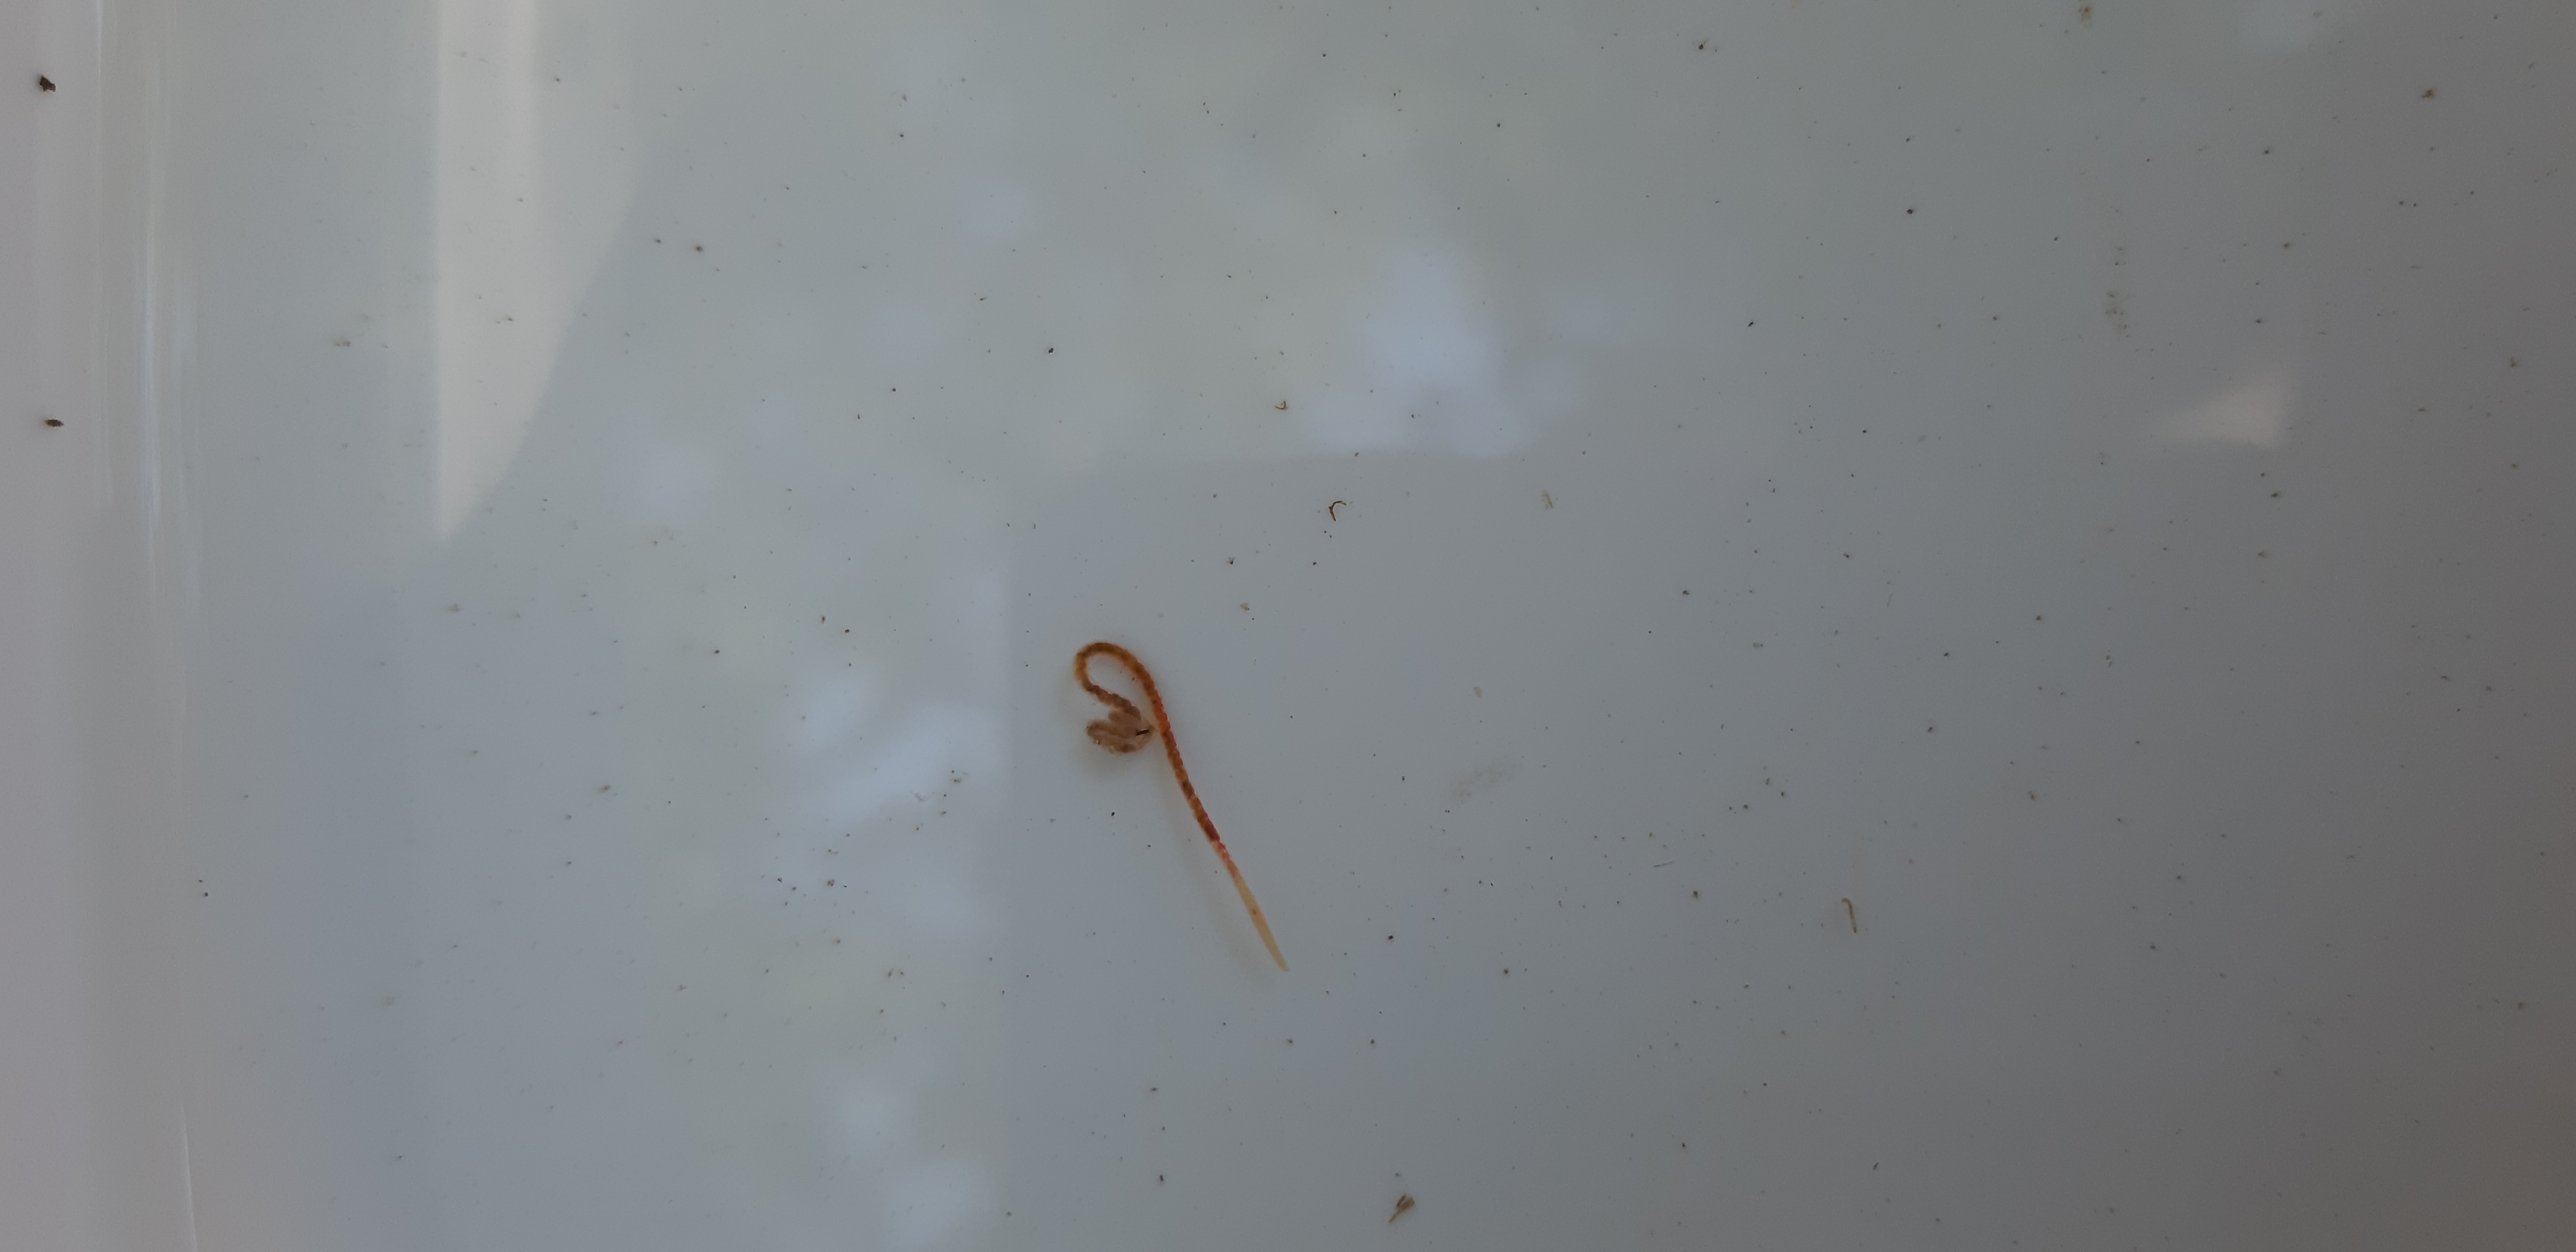
Macroinvertebrate group: worms